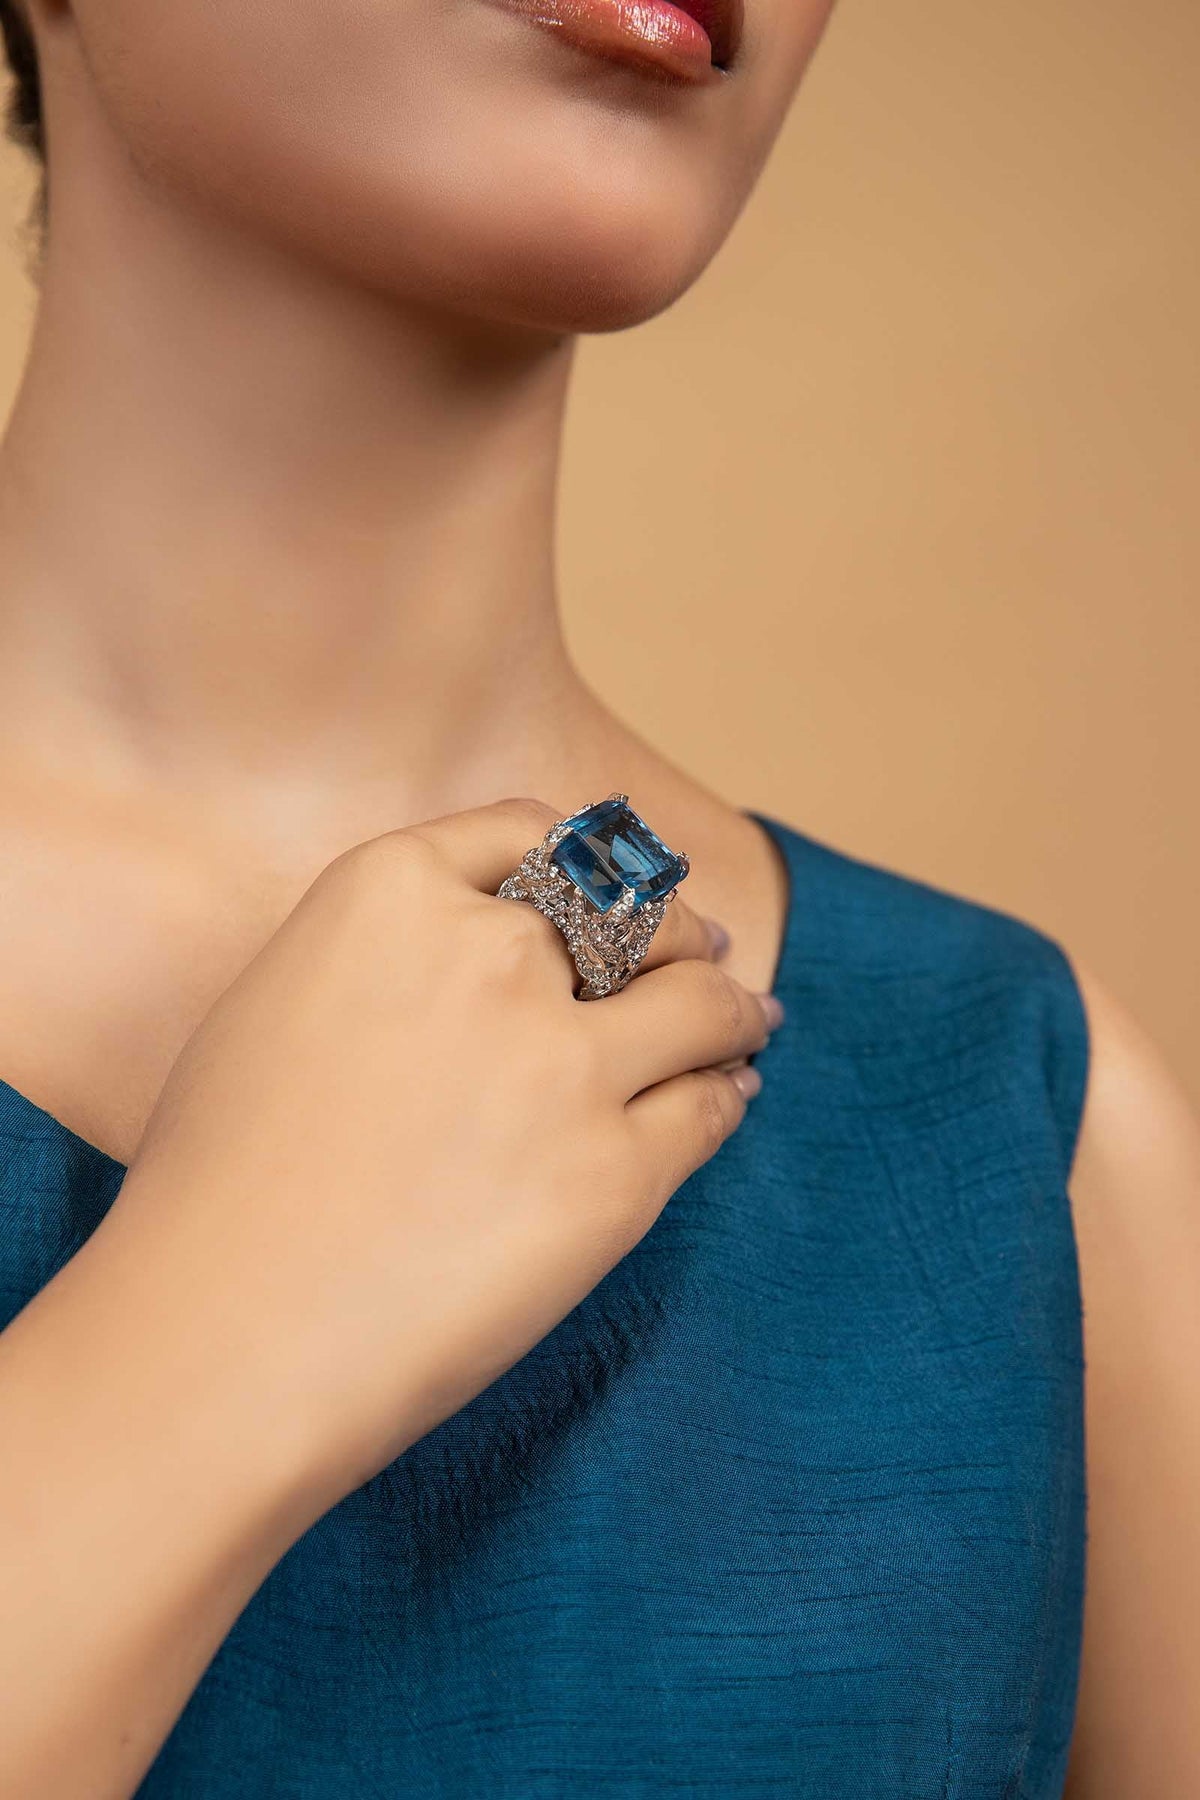
blue topaz ring